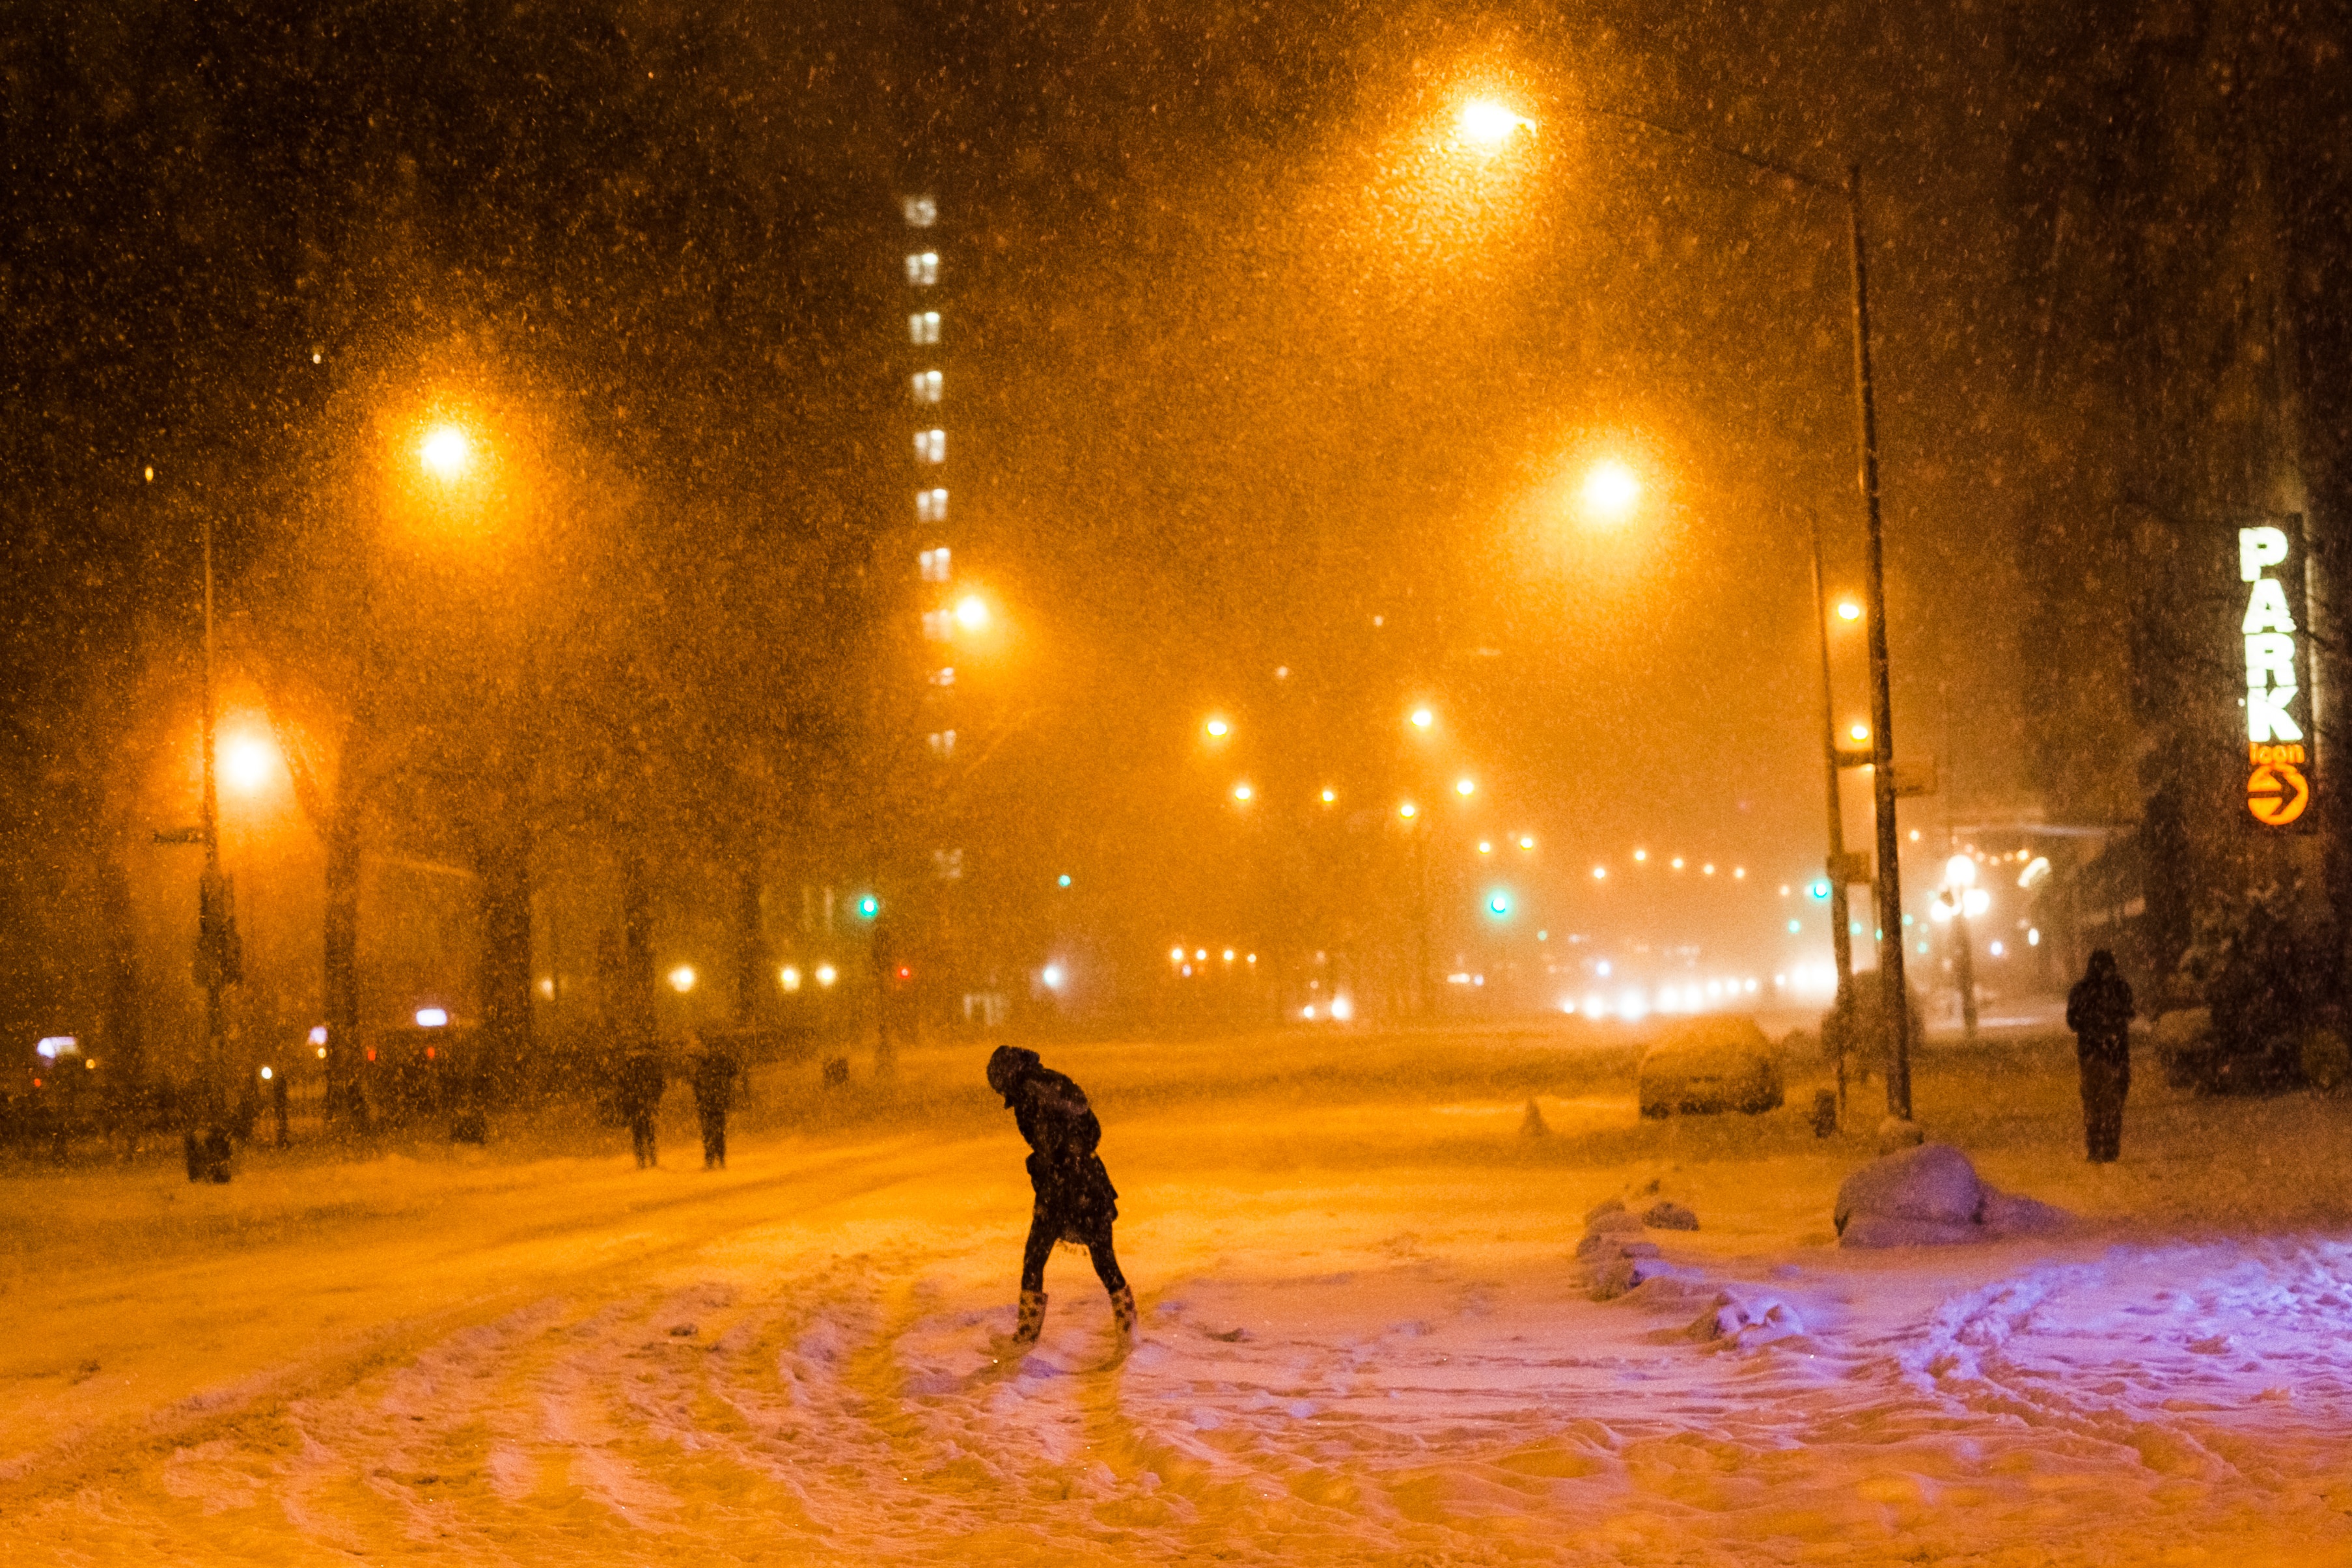
snow, winter, night, sunlight, morning, evening, weather, street light, season, freezing